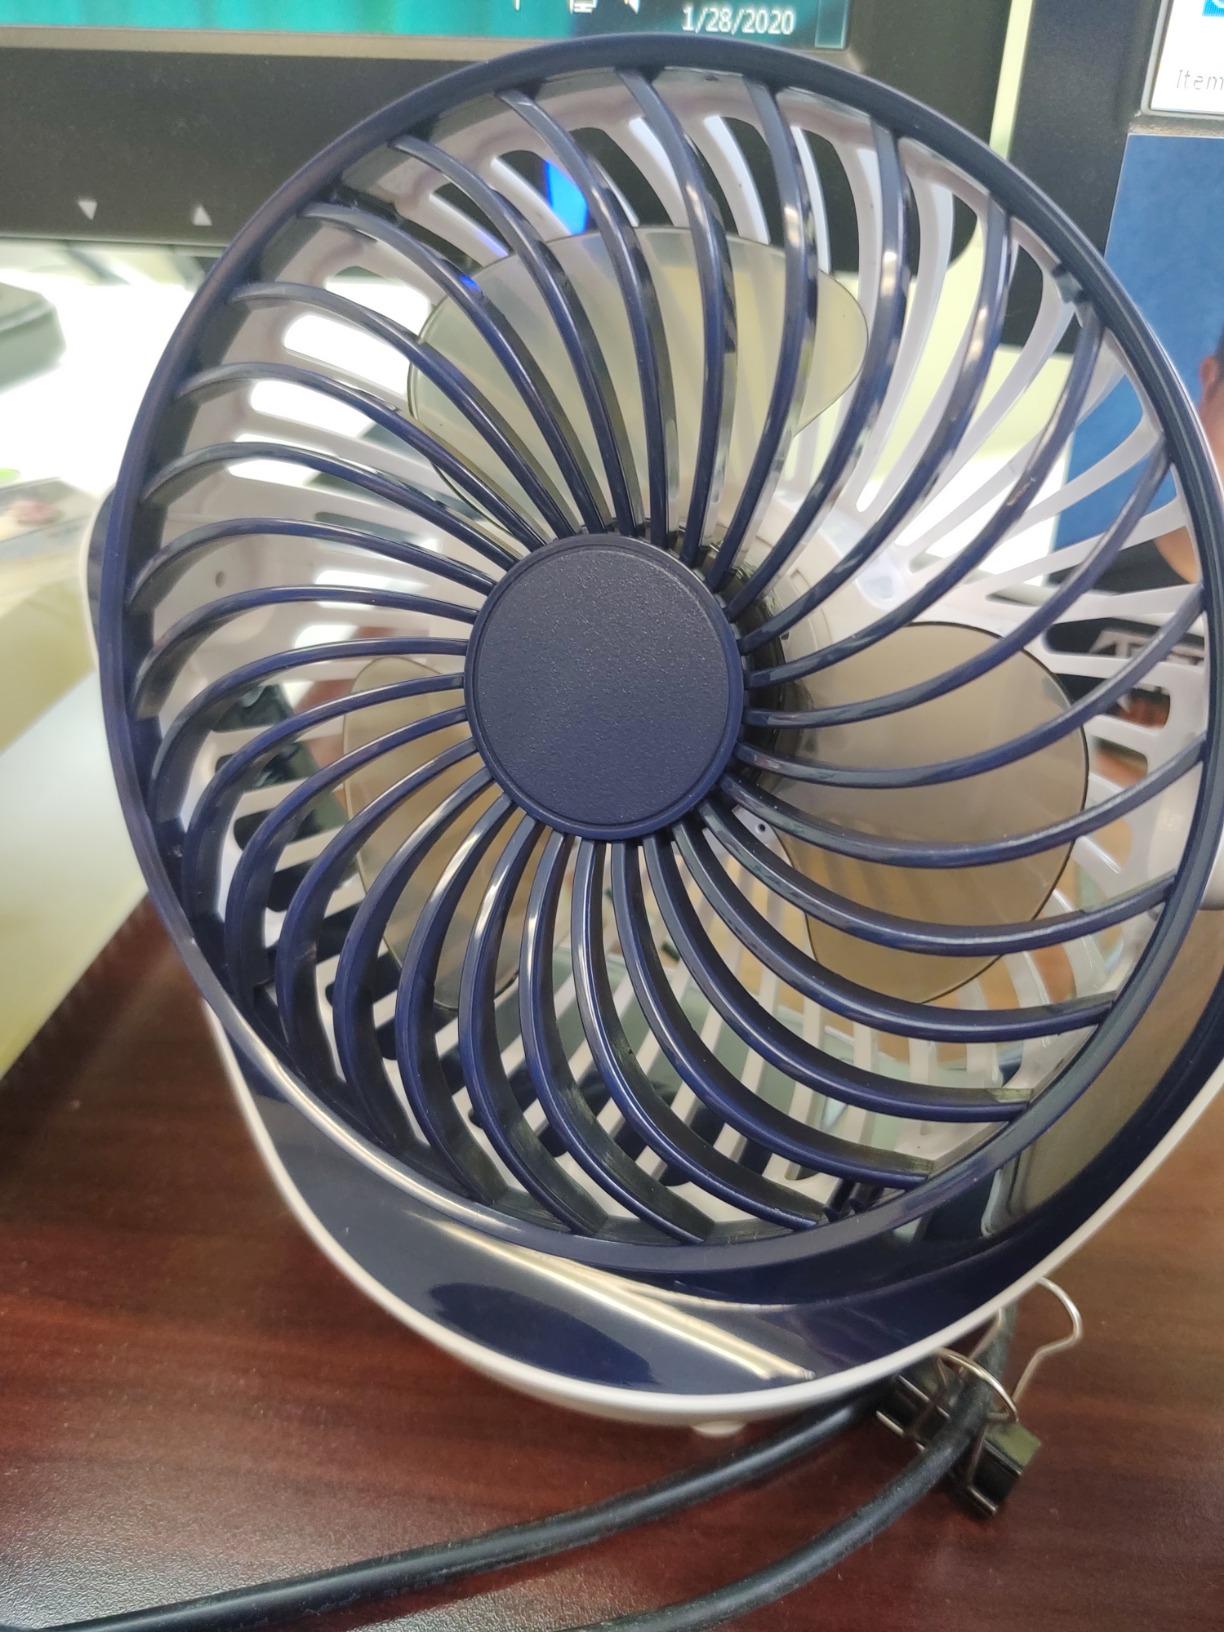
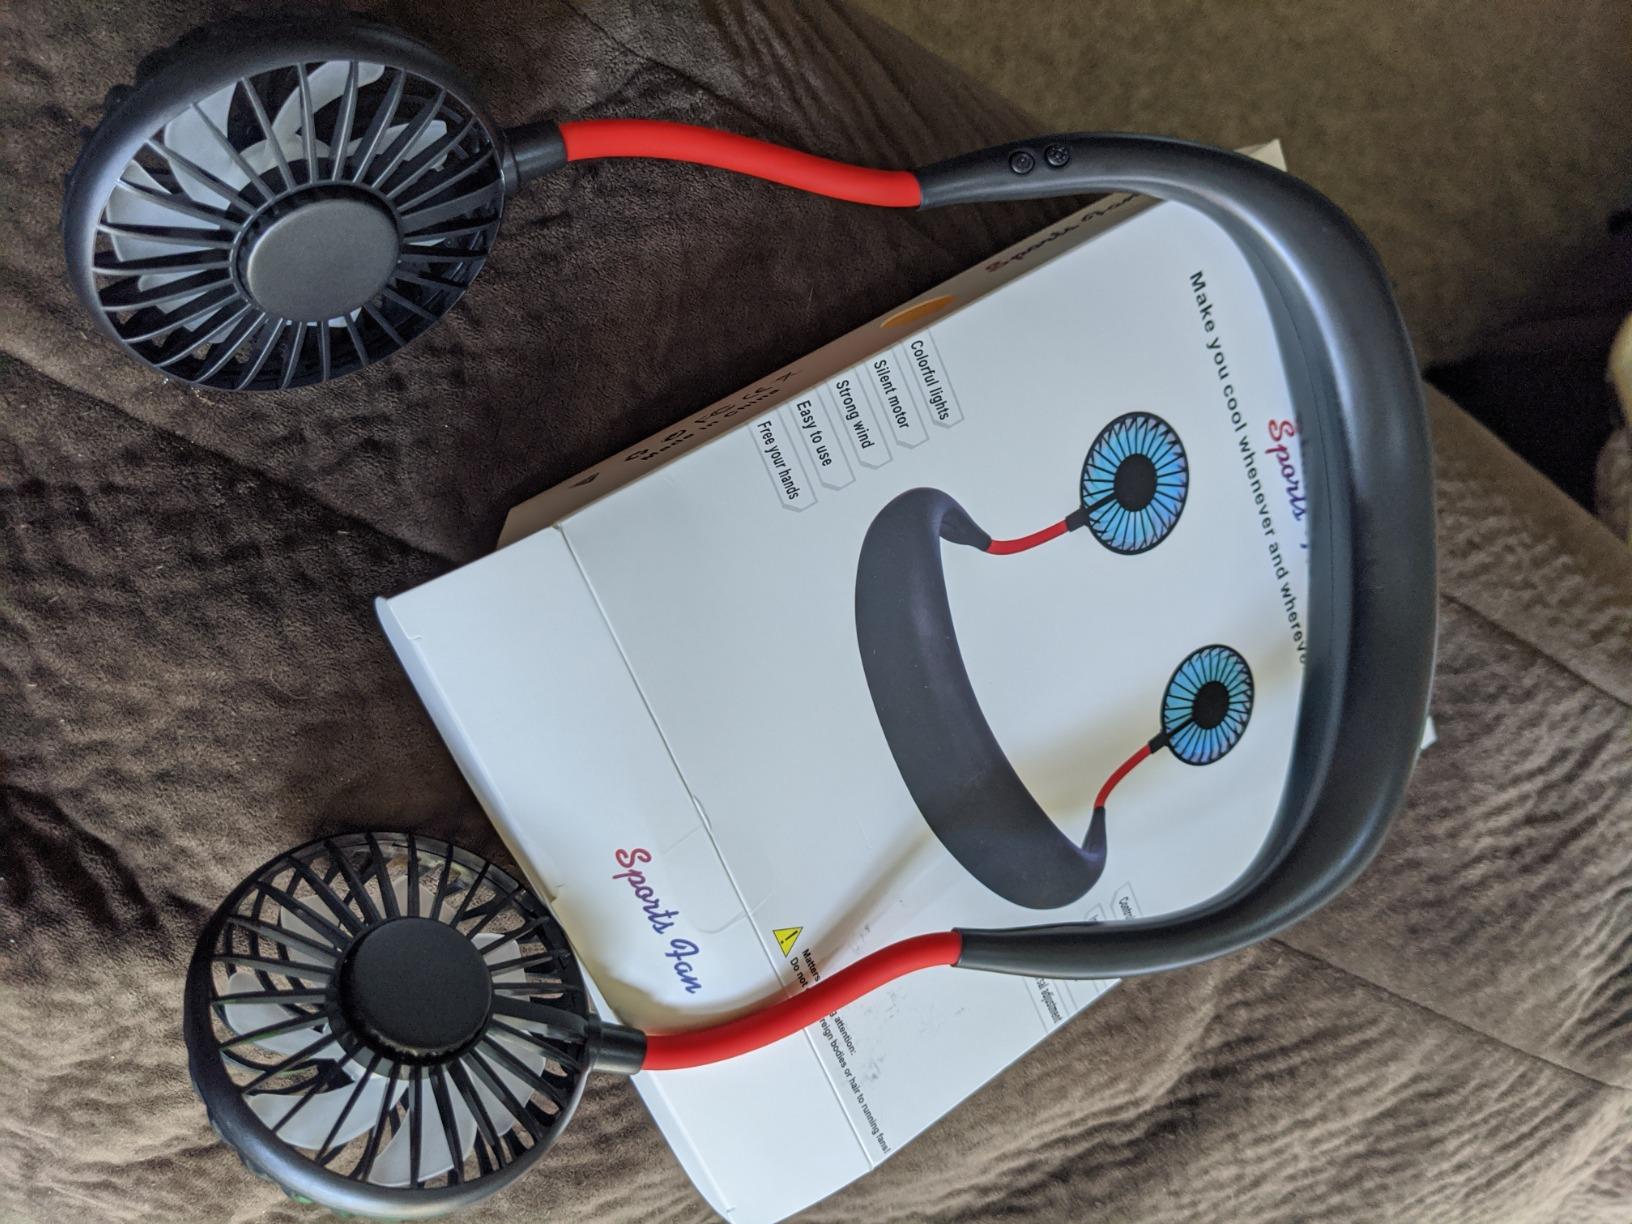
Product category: fan
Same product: no